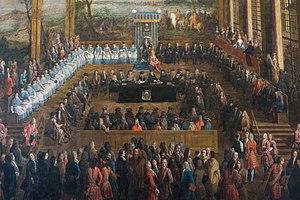
Toile des États généraux du Languedoc: sous la présidence du Maréchal-Duc de Villars, en l'Hôtel de Ville de Montpellier. La noblesse se tient à droite avec ses 23 barons des états, le clergé à gauche avec ses 23 évêques et archevêques et le Tiers-État face à la présidence
Les Languedociens sont les habitants du Languedoc, ils représentent une part des Occitans et des Français.
Les États de Languedoc sont une assemblée provinciale d'Ancien Régime propre à la province de Languedoc, ce qui en faisait un pays d'états.